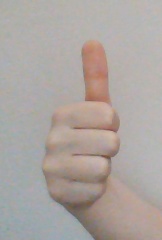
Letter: aleff